Broderick Hunter

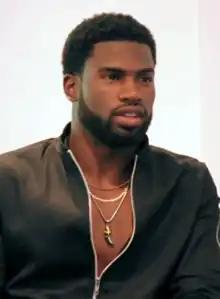
Hunter in 2017

Broderick Hunter Jr. (born January 3, 1991), is an American model and actor. Hunter started his modeling career in 2011 at age of 20, after being asked to become a model for a photoshoot. He has since starred in editorials for various publications, including "Cosmopolitan", "Maxim", "Essence", "Vogue Paris" and Italian "GQ".